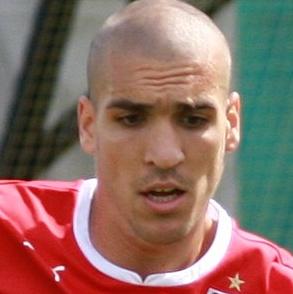
Age: 22